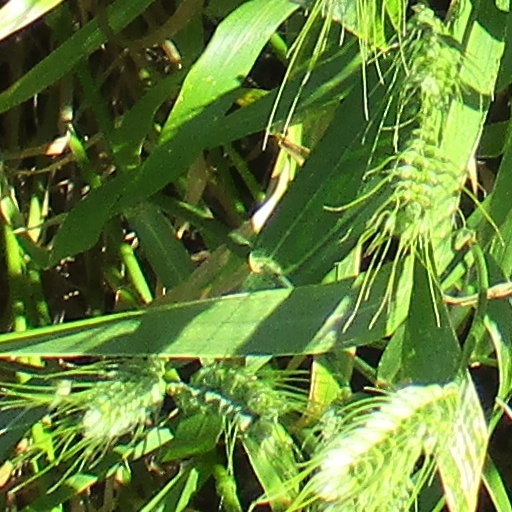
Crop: wheat